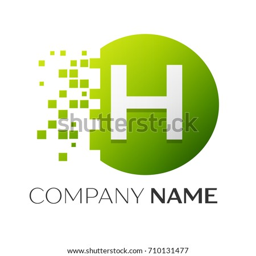
realistic letter h logo symbol in the colorful circle with shattered blocks on white background .